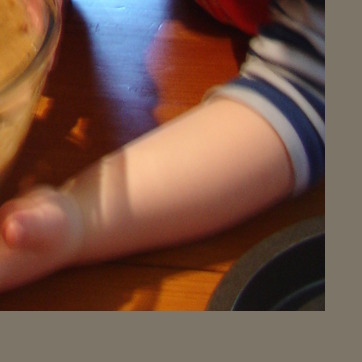
Material: skin